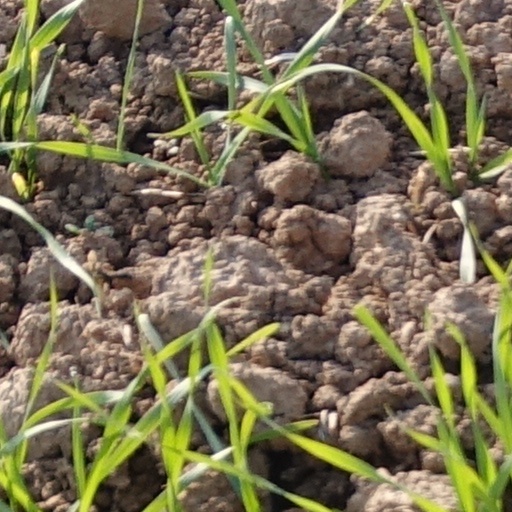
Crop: wheat